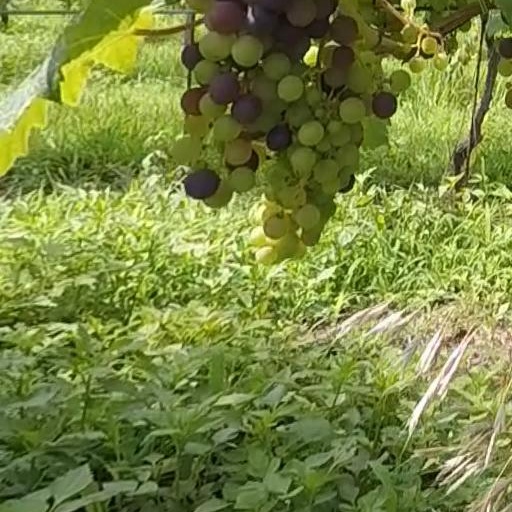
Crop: grape